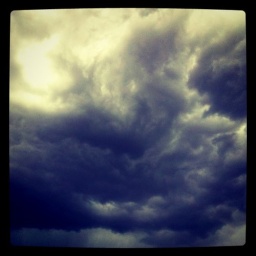
Monsoon cloud over Flagstaff. Yes it does get that gray & low.